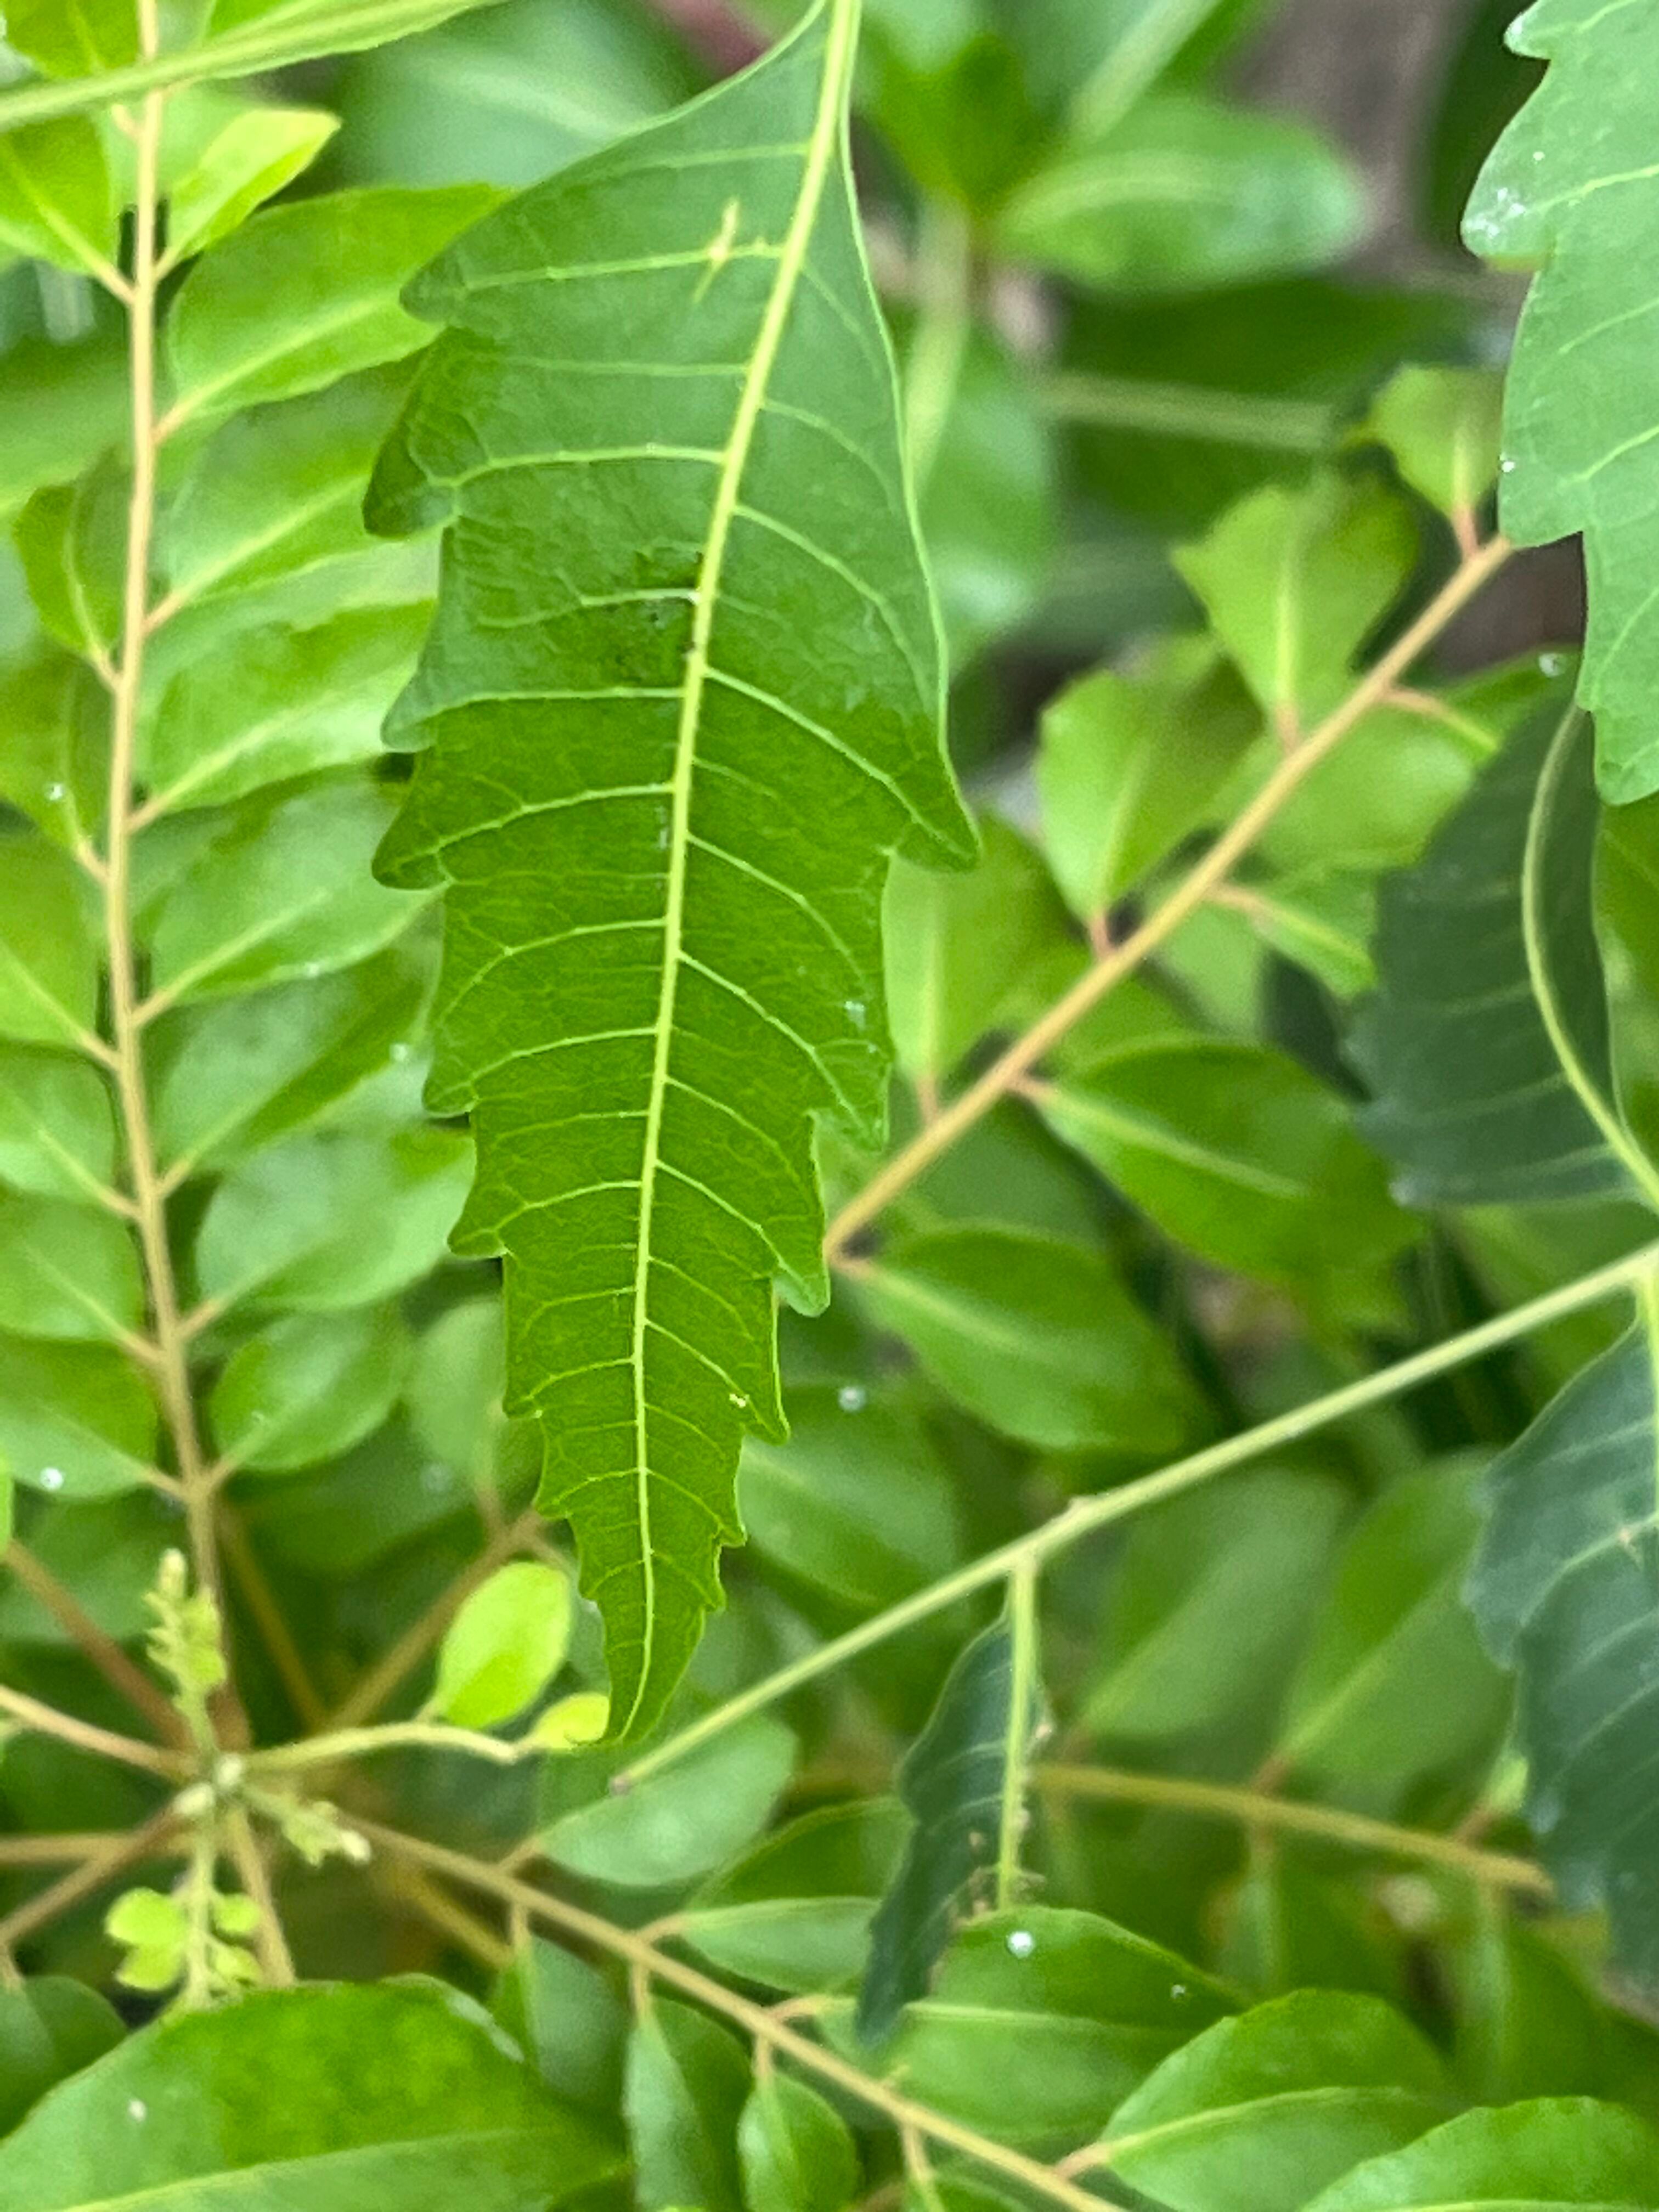
Plant species: azadirachta-indica